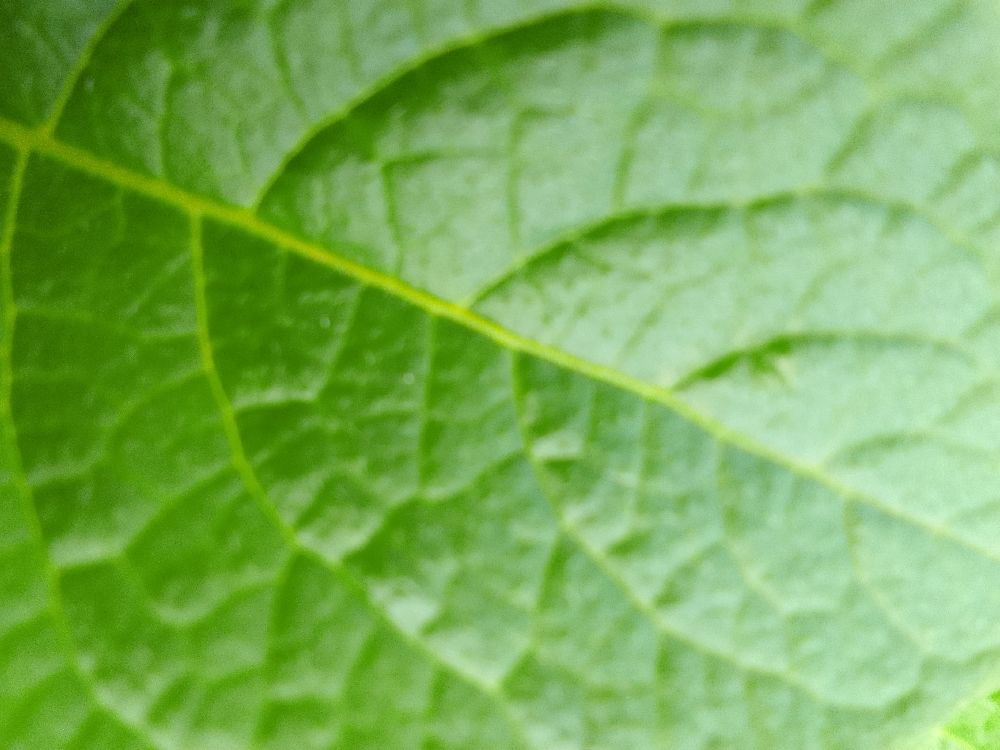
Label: Healthy